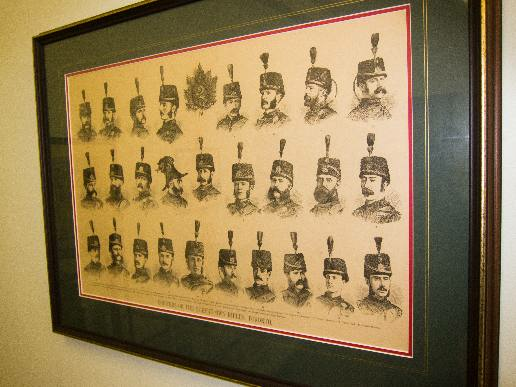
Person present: No